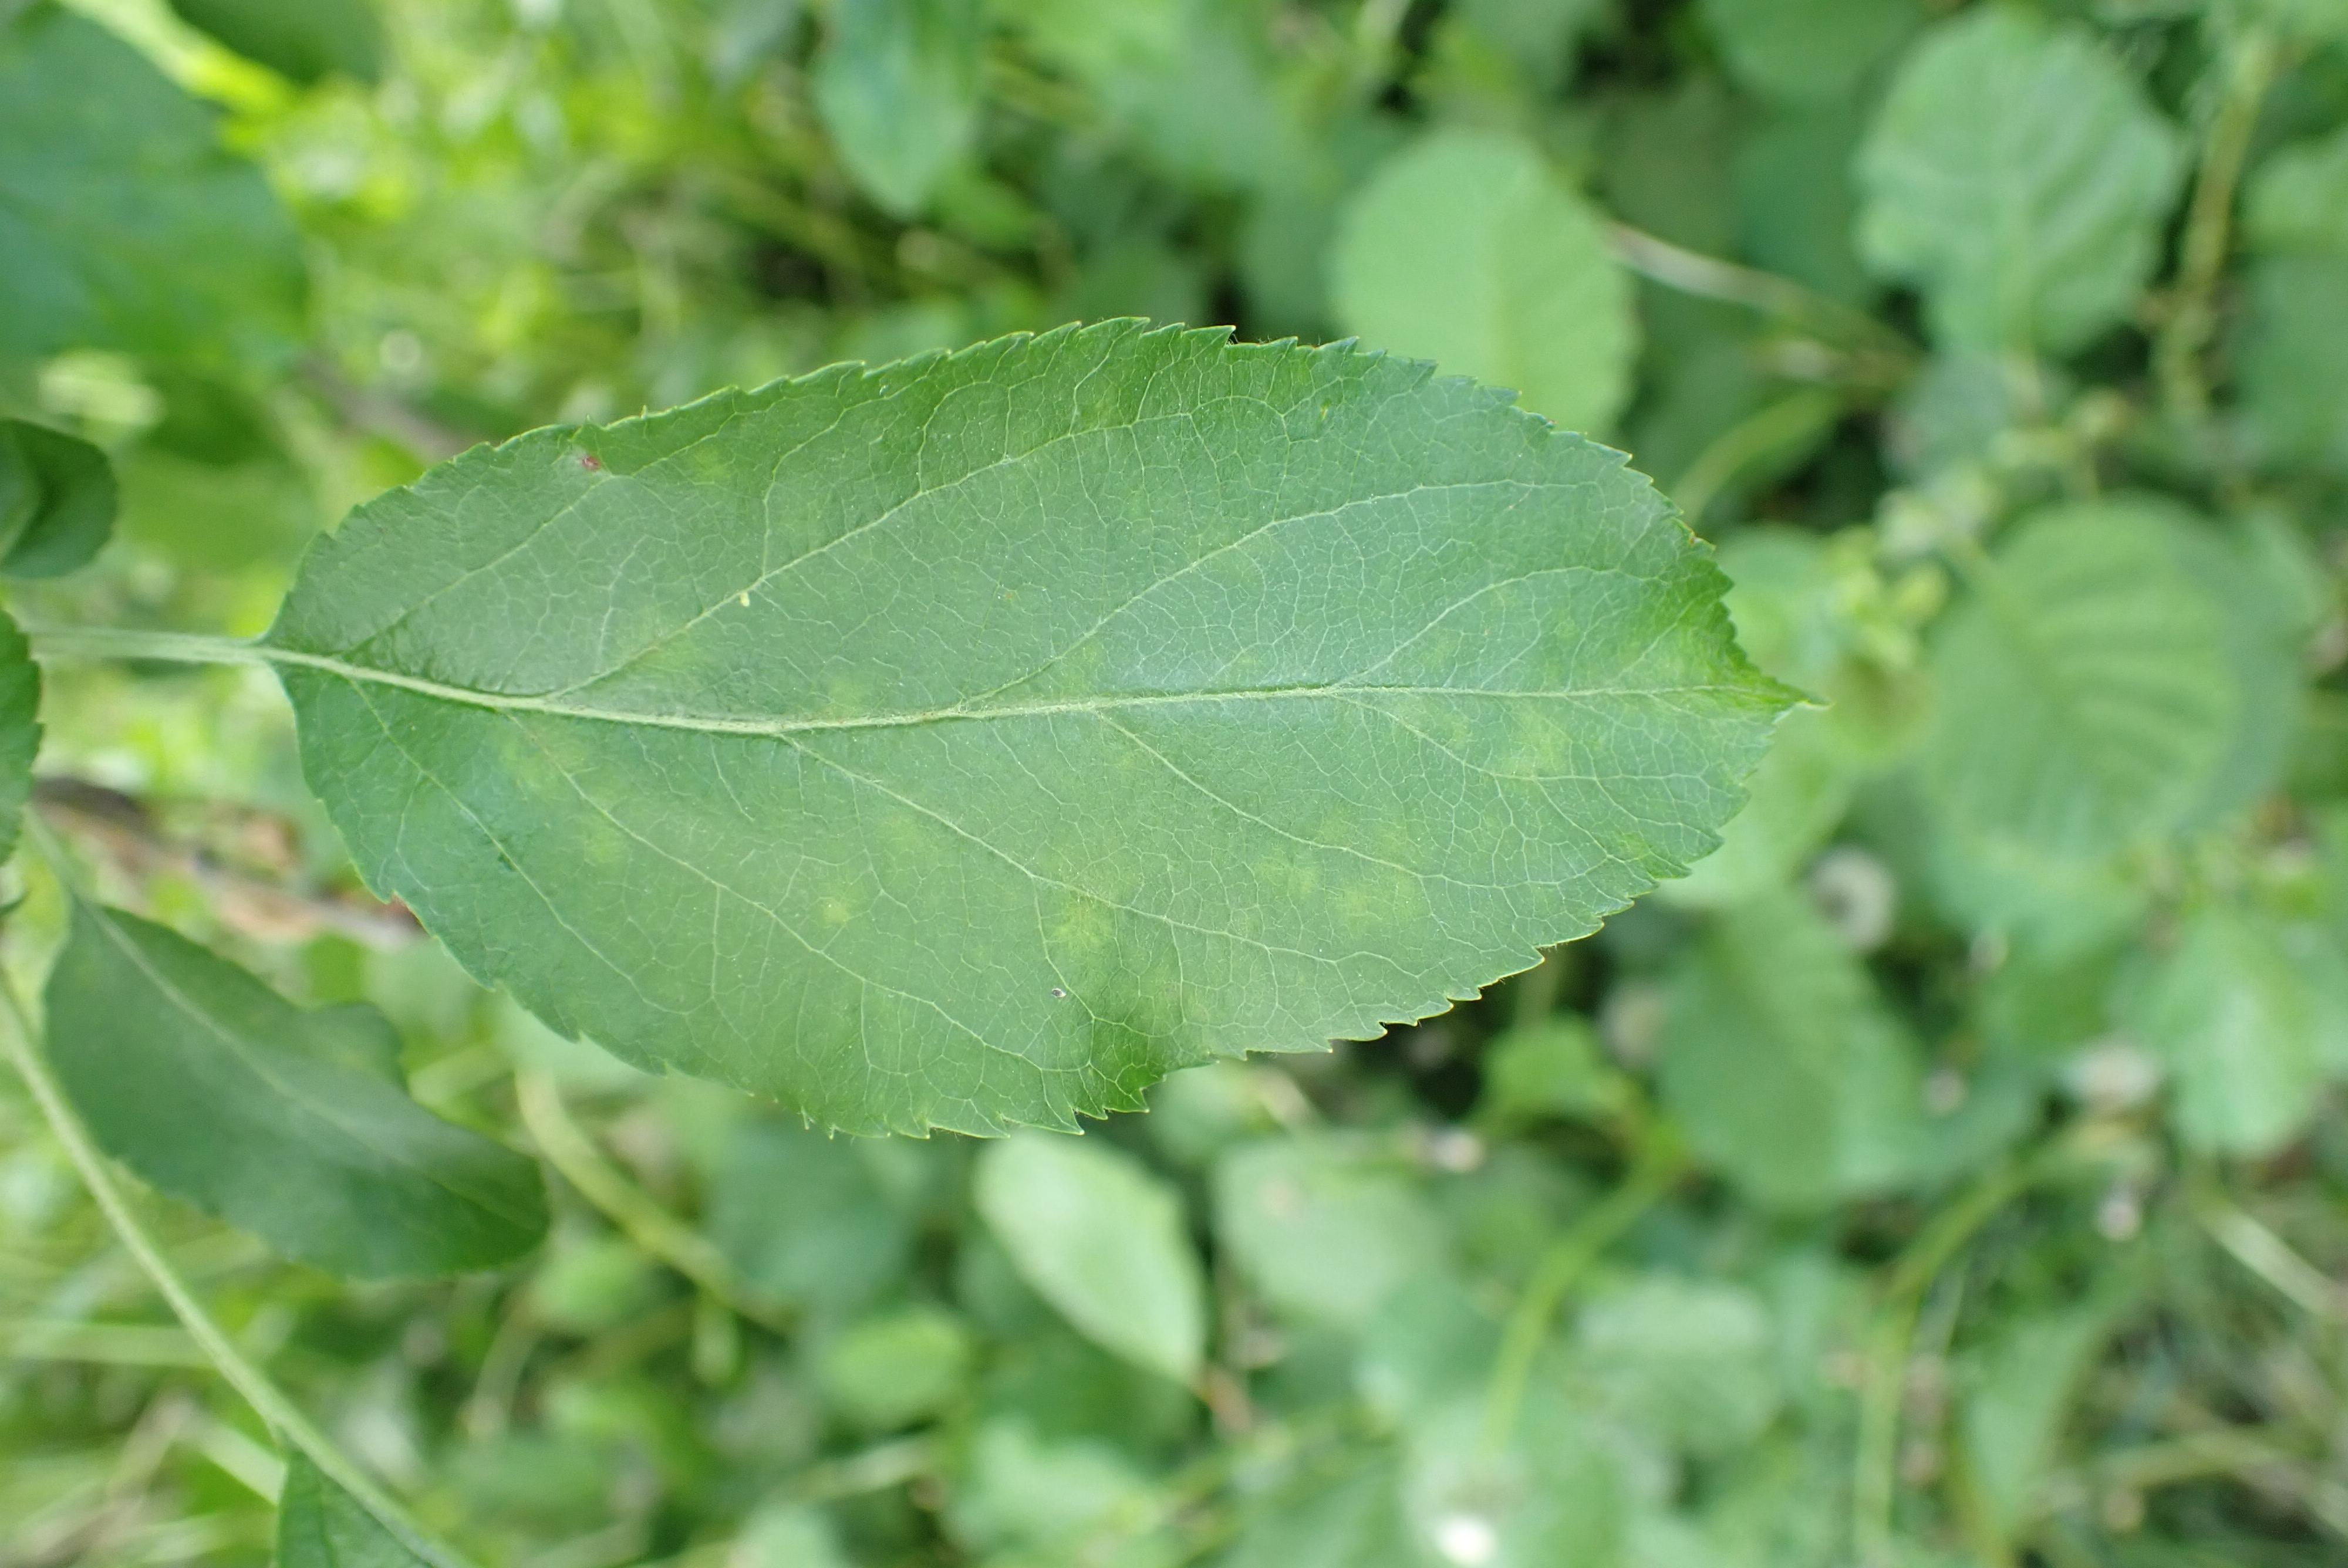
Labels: scab